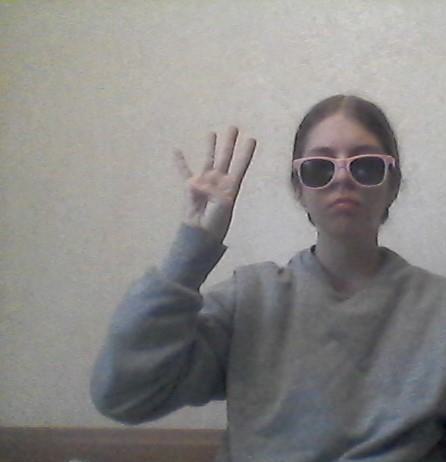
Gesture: four